Tool use by sea otters

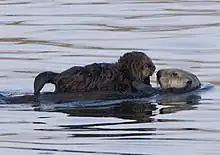
Sea otters, mother and pup

Otters forage independently, except for females with offspring, who feed with their single young. Twins are observed but very rare. This allows for the mother otters to focus their attention on the pup, especially because mating occurs without pair bonding, so the father of the pup is not present. Pups express the same preferences in tools, technique, and diet as their mothers, which is potential evidence of vertical social transmission. Overall, stone behavior likely also has a genetic component - this follows from the development of this behaviour in the absence of models, and from the fact that stone behavior occurs across a wide range of otter species.